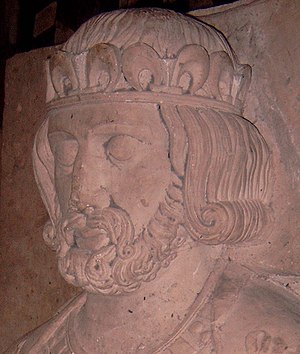
Filip 1. af Frankrig
Filip 1.'s gravmæle i Abbediet i Fleury
Filip 1. var konge af Frankrig 1060 til 1108.